Tin whistle

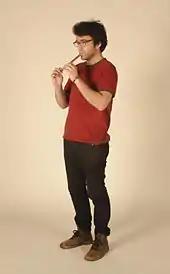
Young man demonstrating the use of a tin whistle

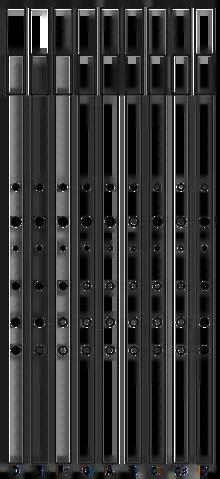
Fingering for the diatonic scale on a D tin whistle: I, II, III, IV, V, VI, VII, VII, I'

The notes are selected by opening or closing holes with the fingers. Holes are typically covered with the pads of the fingers, but some players, particularly when negotiating the larger holes and spacing in low whistles, may employ the "piper's grip". With all the holes closed, the whistle generates its lowest note. This lowest available note is commonly referred to as the whistle’s “bell tone”. Successively opening holes from the bottom upward produces the rest of the notes of the scale in sequence: with the lowest hole open it generates the second, with the lowest two holes open, it produces the third and so on. With all six holes open, it produces the seventh.